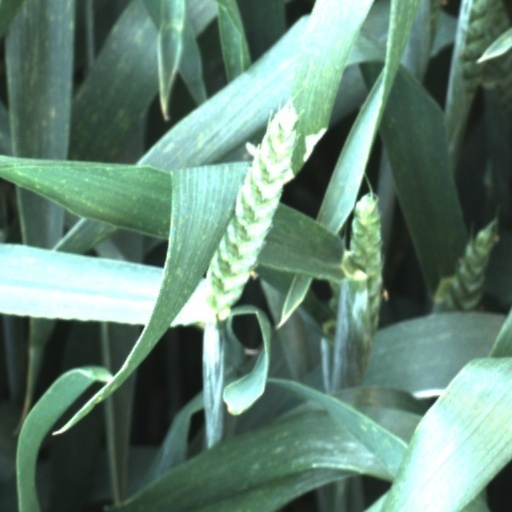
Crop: wheat